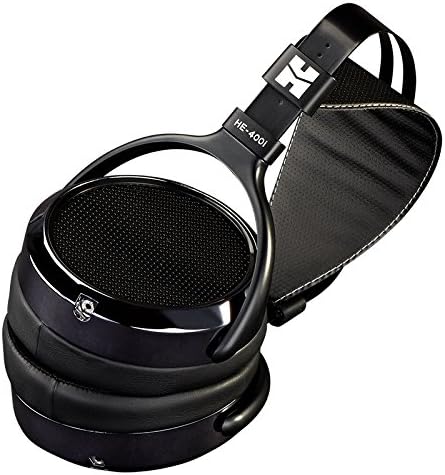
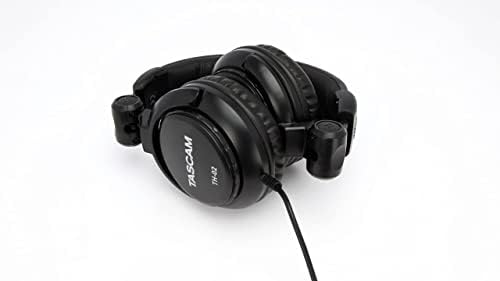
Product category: headphones
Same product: no